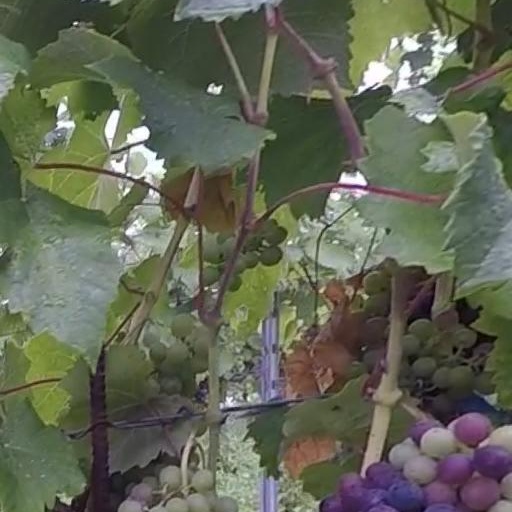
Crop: grape